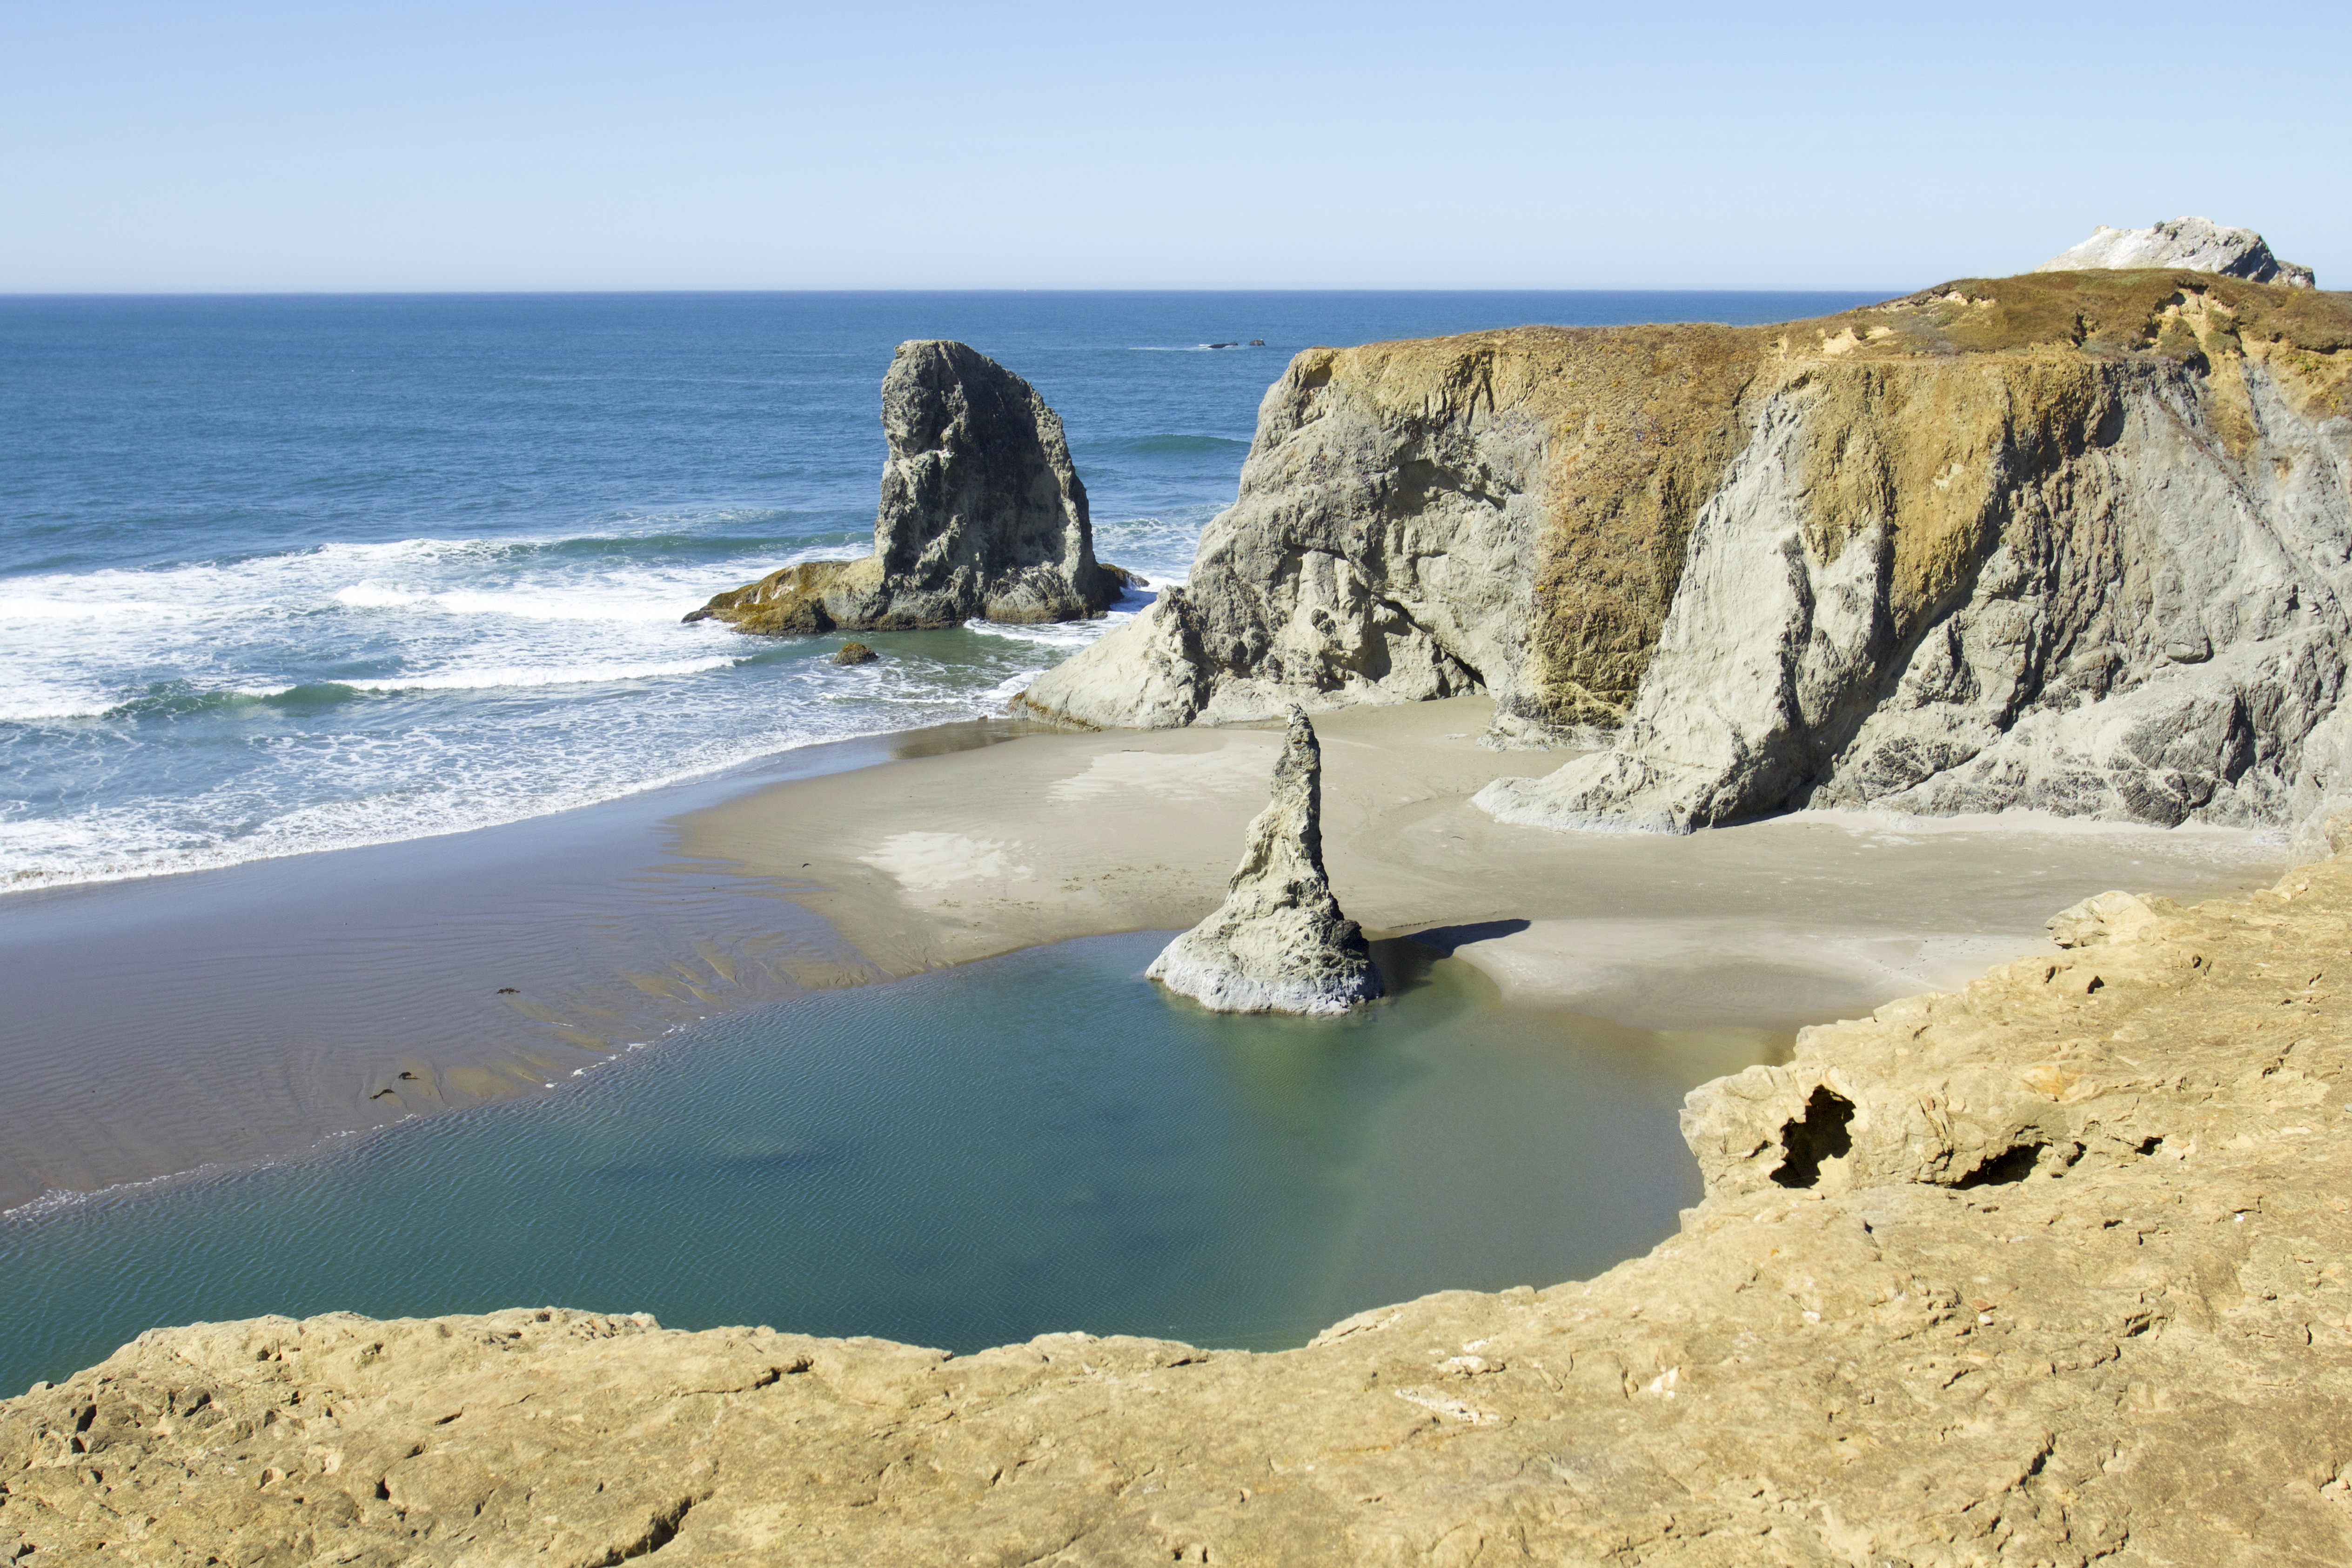
body of water, coast, sea, rock, coastal and oceanic landforms, cliff, headland, promontory, shore, water, ocean, klippe, formation, natural landscape, beach, bight, cape, azure, bay, stack, terrain, cove, geology, wave, skerry, inlet, watercourse, landscape, sand, tourism, peninsula